Lee School (Leesburg, Florida)

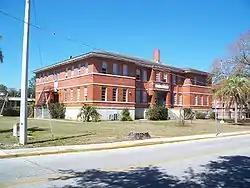

The Lee School (also known as the Lee Adult Education Center) is an historic school in Leesburg, Florida, United States. It is located at 207 North Lee Street. It was added to the U.S. National Register of Historic Places in 1995, and delisted in 2025. As of 2008, the Lee School is up for sale, posted by the Lake County School District.